Hope Valley (California)

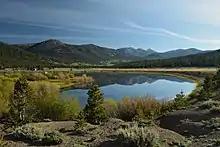
Green meadows and blue skies in the upper reaches of Hope Valley along Blue Lakes Road.

Hope Valley is a broad mountain valley in Alpine County, California, located on the eastern slope of the Sierra Nevada to the northeast of Carson Pass and south of Lake Tahoe. The valley served as a major thoroughfare for the passage of settlers and emigrants to and from California during the Gold Rush era. Sitting at an elevation of just above and framed by peaks reaching over high, Hope Valley is known for its wide vistas, fly fishing, fall colors, and winter activities.